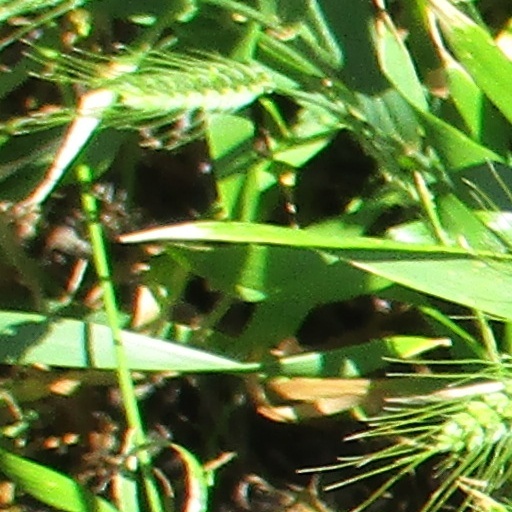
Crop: wheat